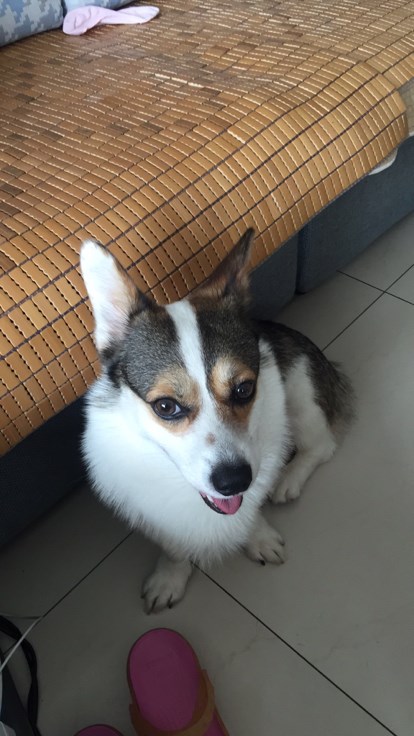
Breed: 2909-n000116-Cardigan